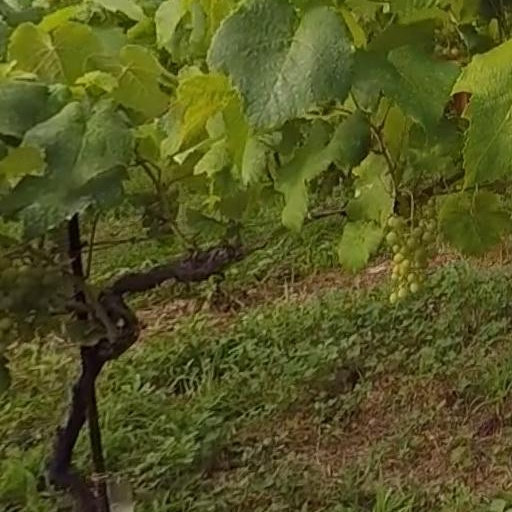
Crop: grape